Bob Hope

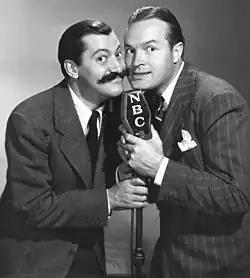
Hope and his comic sidekick, Jerry Colonna, sporting his trademark handlebar mustache in 1940

Hope helped establish modern American comedy. He was widely praised for his comedic timing and his specialization in the use of one-liners and rapid-fire delivery of jokes. He was known for his style of self-deprecating jokes, first building himself up and then tearing himself down. He performed hundreds of times per year. Such early films as "The Cat and the Canary" (1939) and "The Paleface" (1948) were financially successful and praised by critics, and by the mid-1940s, with his radio program getting good ratings as well, he was one of the most popular entertainers in the United States. When Paramount threatened to stop production of the "Road" pictures in 1945, they received 75,000 letters of protest.